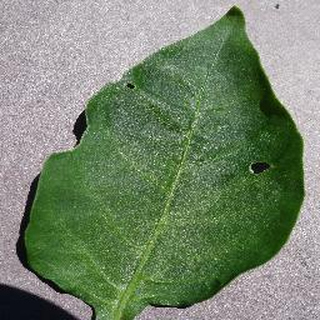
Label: healthy_bell_pepper